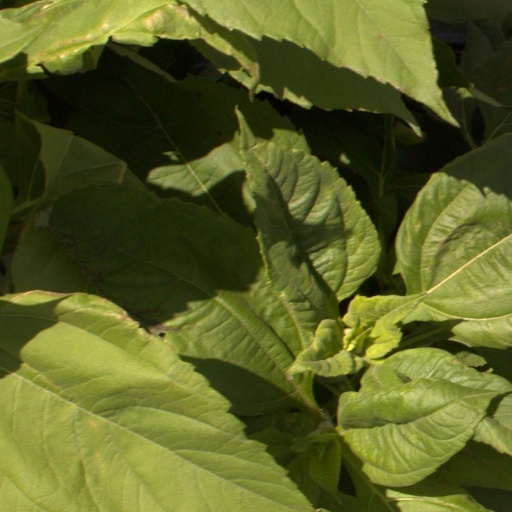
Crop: Jerusalem artichoke